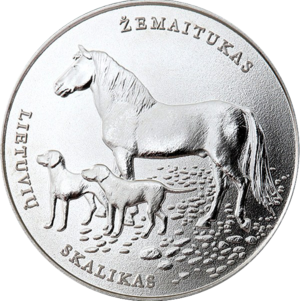
Le cheval en Lituanie apparaît sous sa forme domestique au début de l'âge du bronze. La Lituanie se caractérise par de nombreuses traces de culte du cheval durant l'Antiquité et le Moyen-Âge viking, en particulier l'enterrement rituel de celui-ci, avec son cavalier. Des survivances de ces cultes perdurent dans les textes traditionnels et le vocabulaire lituanien, laissant supposer la vénération passée d'une divinité équine lunaire.